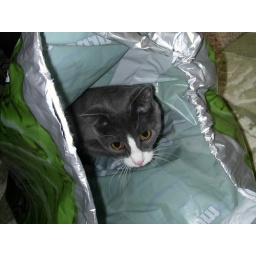
kitty in a bag